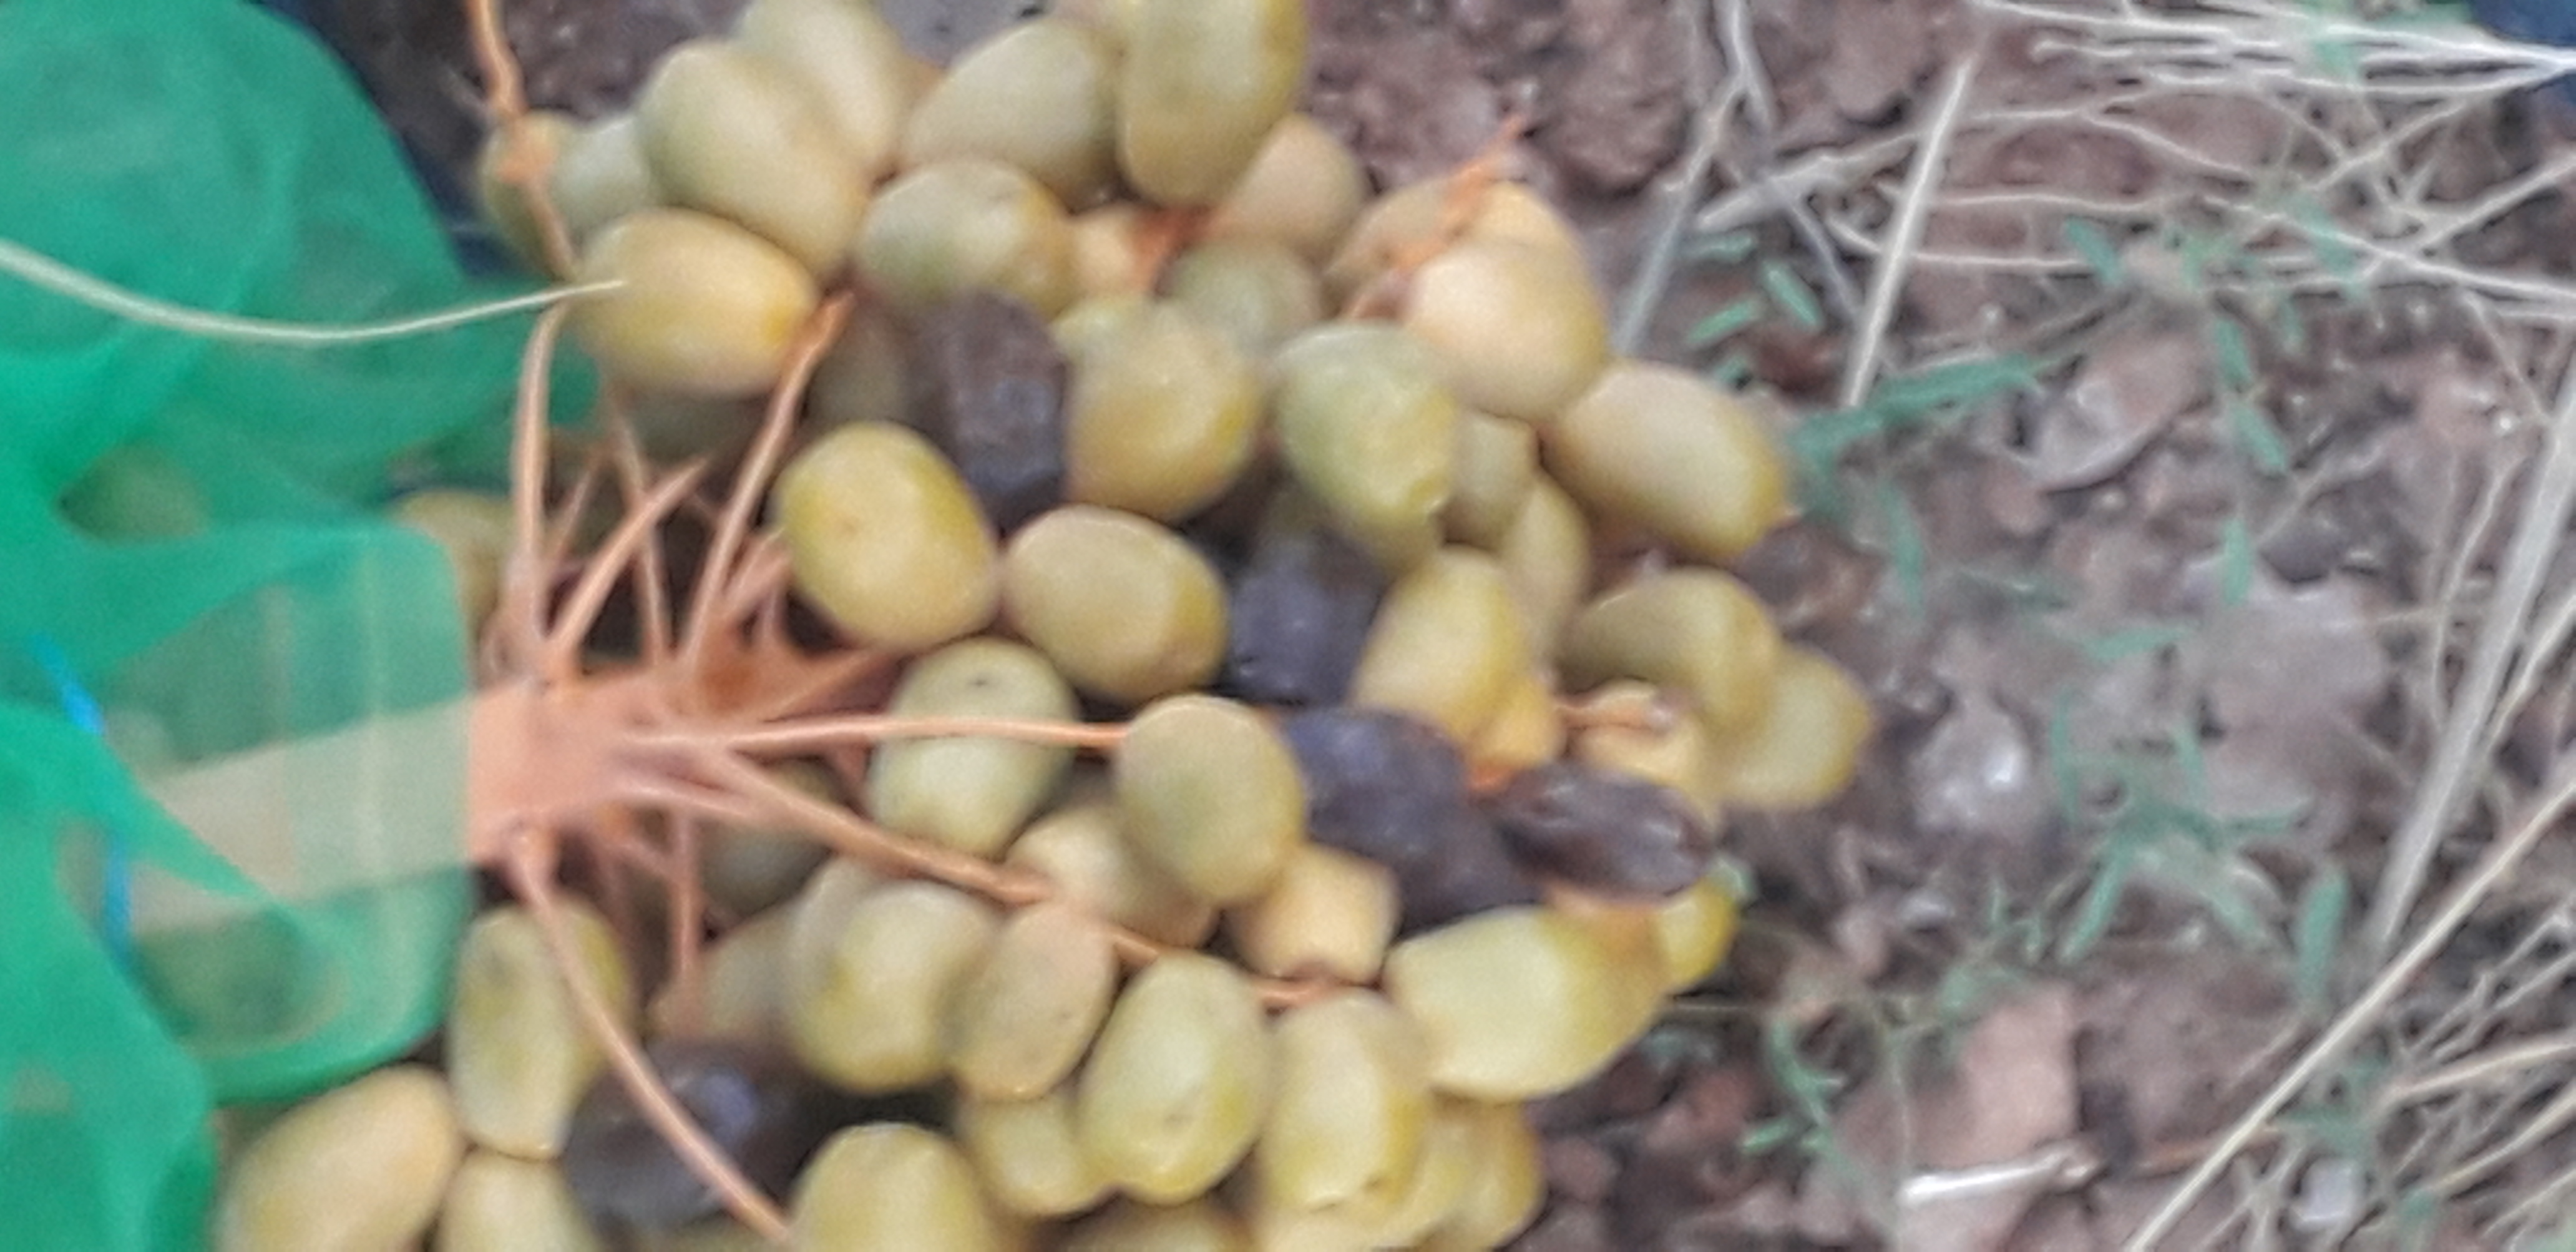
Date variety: Boufagous